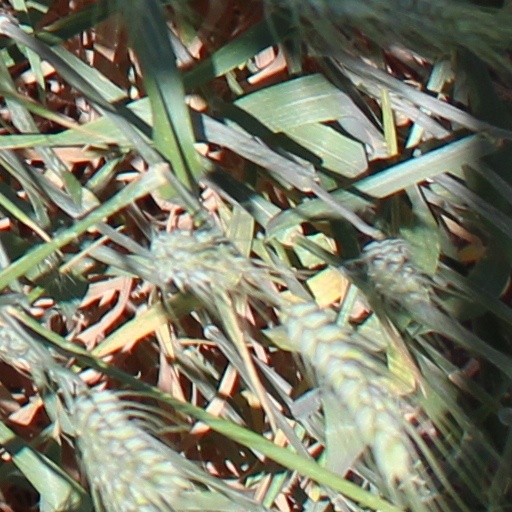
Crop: wheat